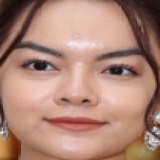
ca sĩ Phạm Quỳnh Anh